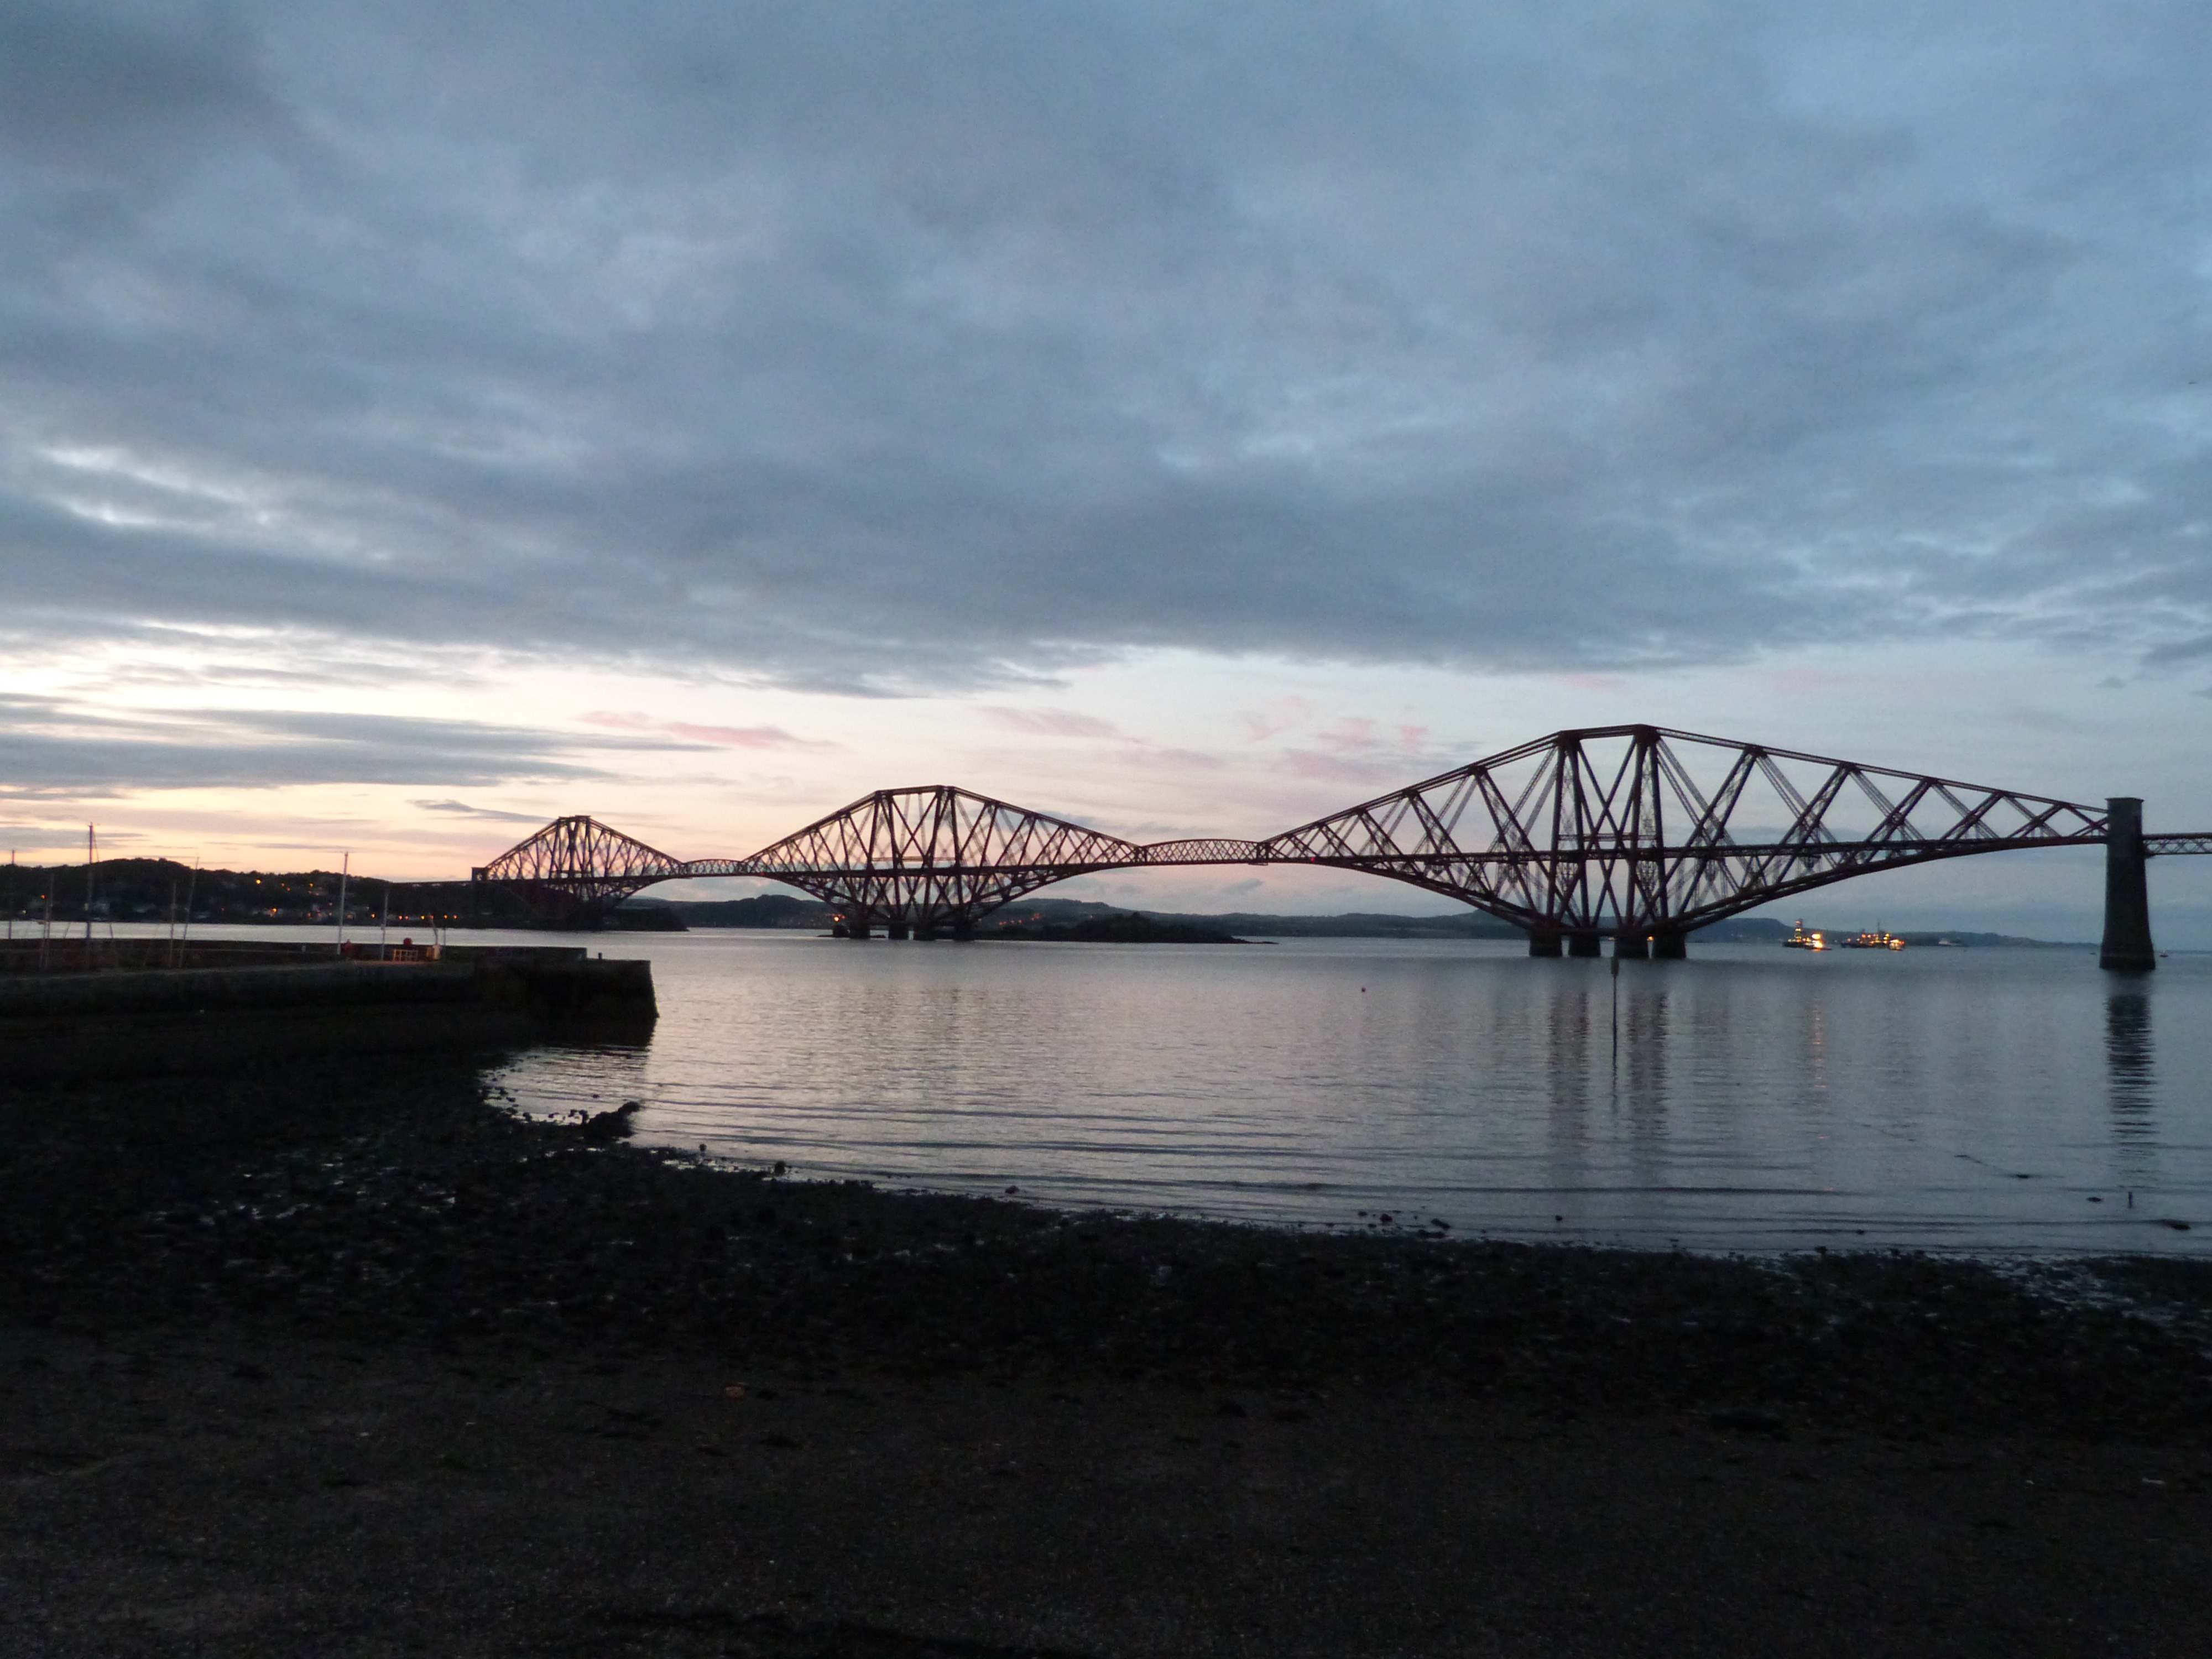
sea, horizon, cloud, sky, bridge, rail, river, steel, dusk, calm, scotland, architectural, railway bridge, metal frame, arch bridge, cantilever bridge, beam bridge, forth road railway bridge, fixed link, extradosed bridge